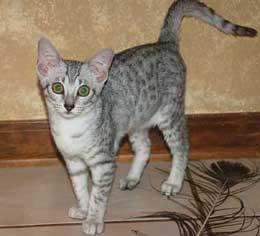
Breed: Egyptian Mau